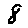
Label: 8